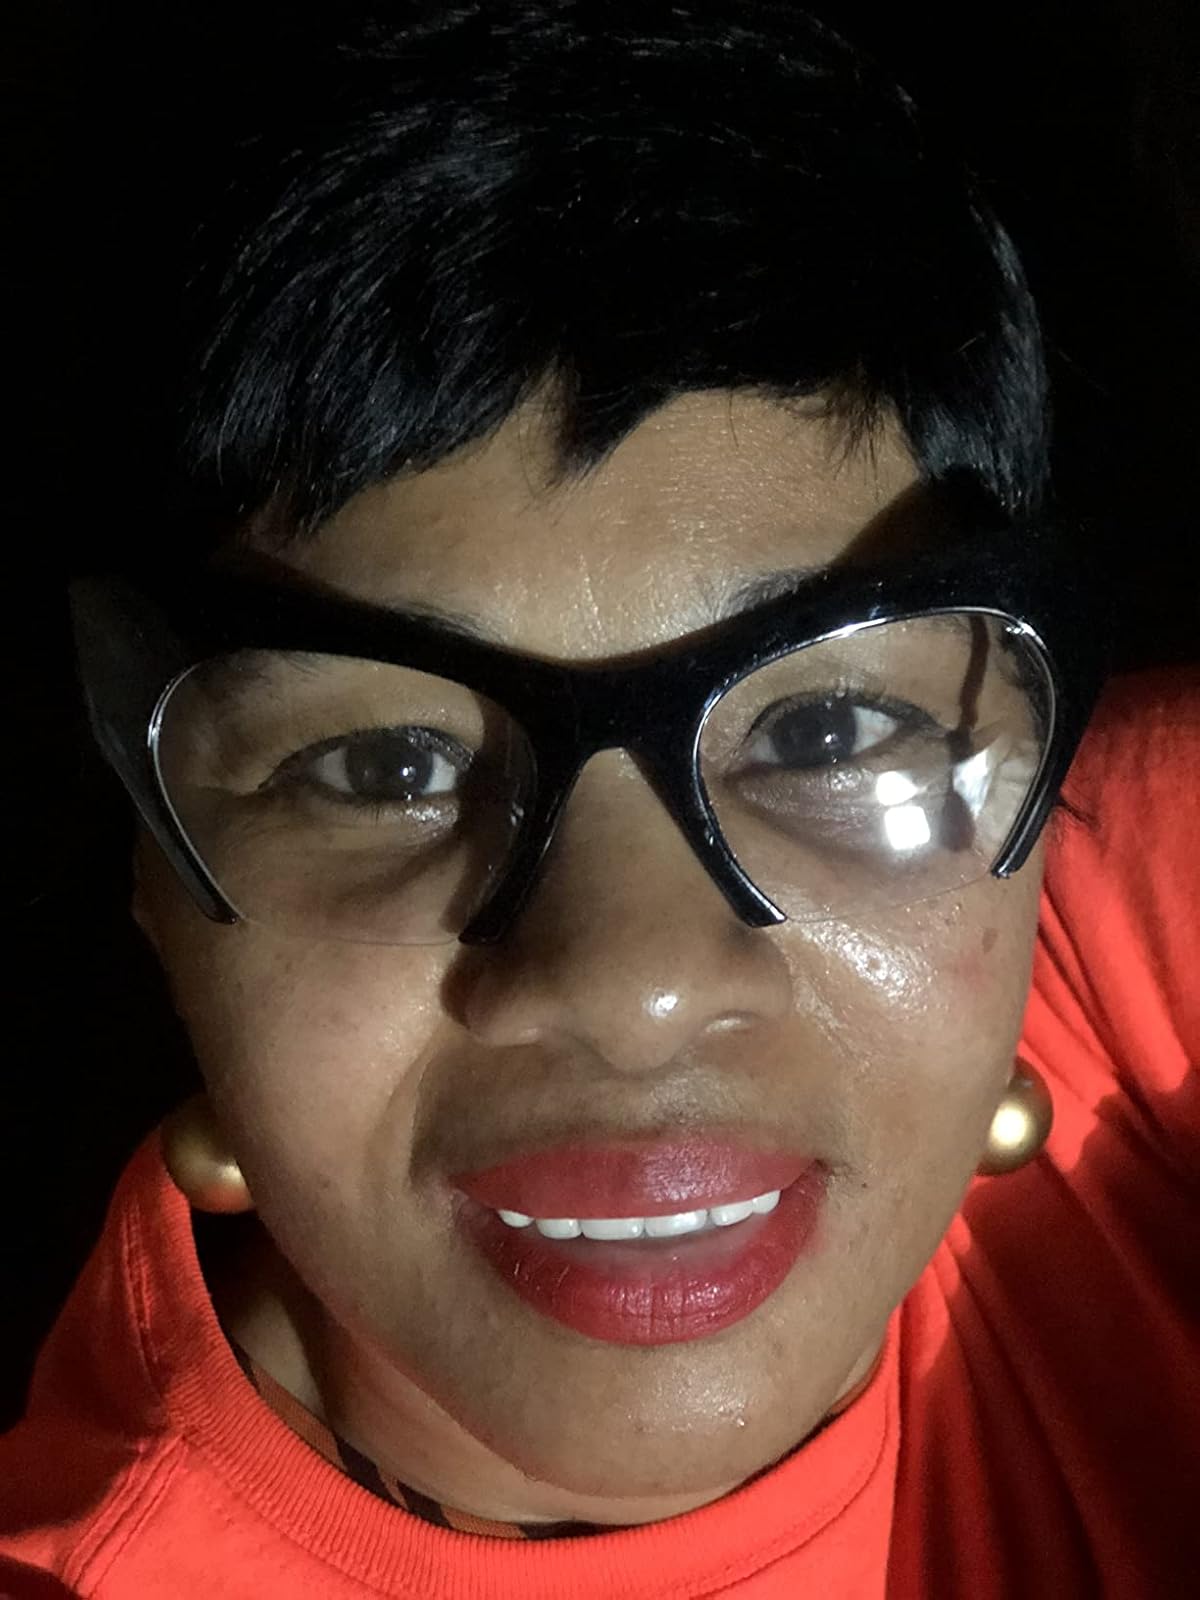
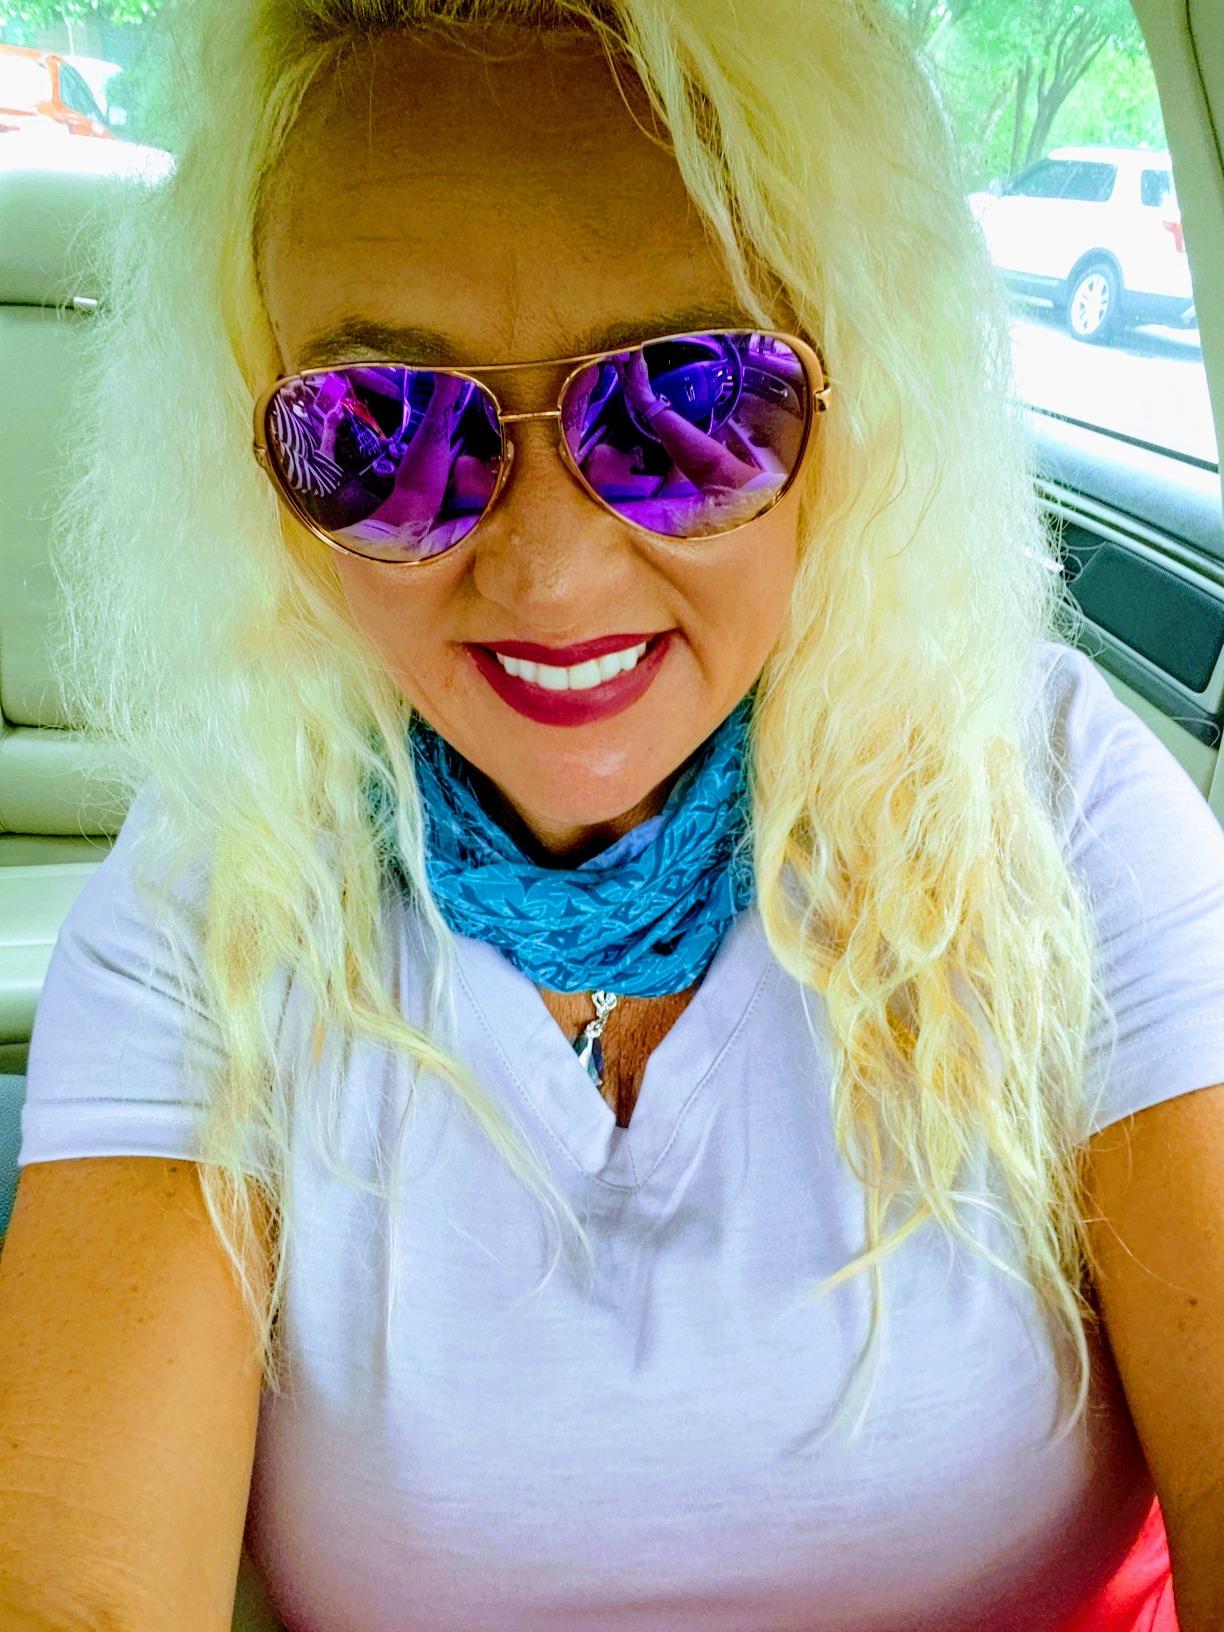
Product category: accessories_sunglasses
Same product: no